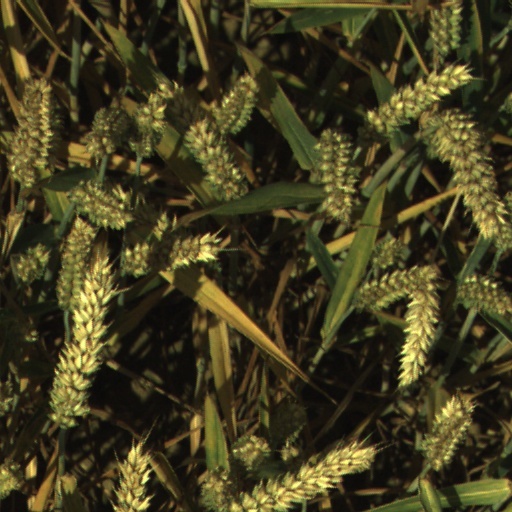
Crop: wheat